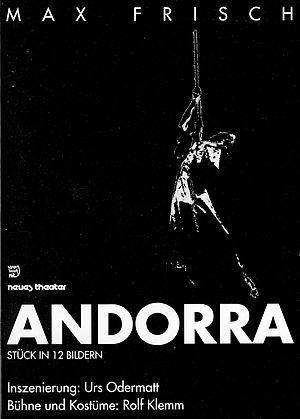
Andorra est une pièce de théâtre écrite en 1961 par le dramaturge suisse Max Frisch. La pièce n'est pas censée se passer en Andorre, mais dans un pays fictif qui porte le même nom, comme l'indique l'auteur au début de la pièce. Elle a été représentée pour la première fois au Schauspielhaus en novembre 1961.
Urs Odermatt, né à Stans, canton de Nidwald, le 28 février 1955, est un metteur en scène et dramaturge suisse.